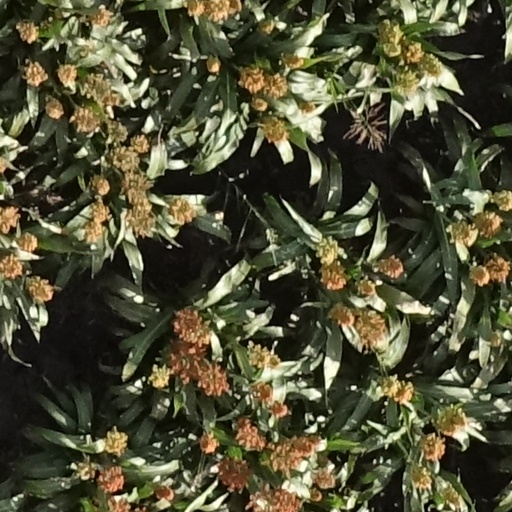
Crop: sorghum